Pino Musi

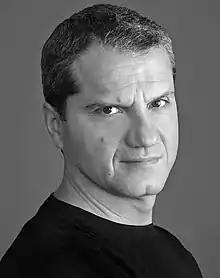

Pino Musi (born March 18, 1958, in Salerno, Italy) is an Italian photographer and visual artist currently based in Paris. His subjects have included modern architecture, classical ruins, steel mills, rural architecture and urban cityscapes viewed as pure forms and abstract art. His photographs have been exhibited at the Venice Biennale, the Museum of the Ara Pacis in Rome, and galleries in Italy, Germany, England, France and Switzerland.